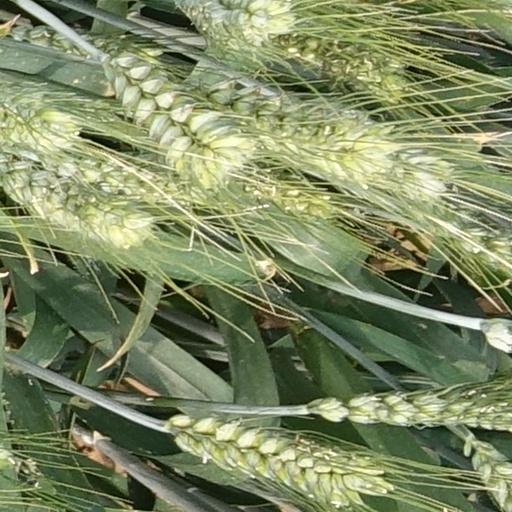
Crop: wheat